Imports to Ur

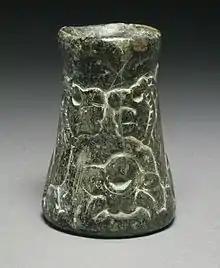
Carved chlorite vessel with opposing animals. Northern Afghanistan, c. 2700-2500 BC; Height: 6.5 cm. LACMA

In the 3rd millennium BCE, chlorite stone artifacts were very popular, and traded widely. These included disc beads and ornaments, as well as stone vases. These carved dark stone vessels have been found everywhere in ancient Mesopotamia. They rarely exceed 25 cm in height, and may have been filled with precious oils. They often carry human and animal motifs inlaid with semi-precious stones.